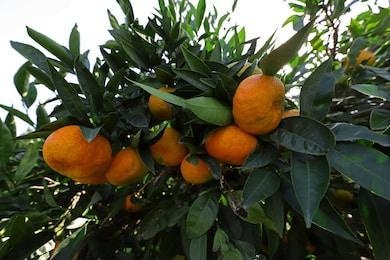
Label: mandarine